L'Écho d'Alger

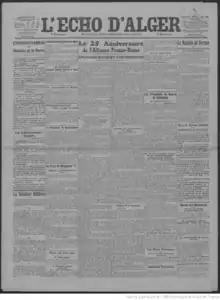
Cover page dated 18 May 1916

L'Echo d'Alger was a daily newspaper in Algiers, Algeria, which was published between 1912 and 1961. Its subtitle was "journal républicain du matin". It was first a leftist publication, but from 1941 it supported the French rule in Algeria.